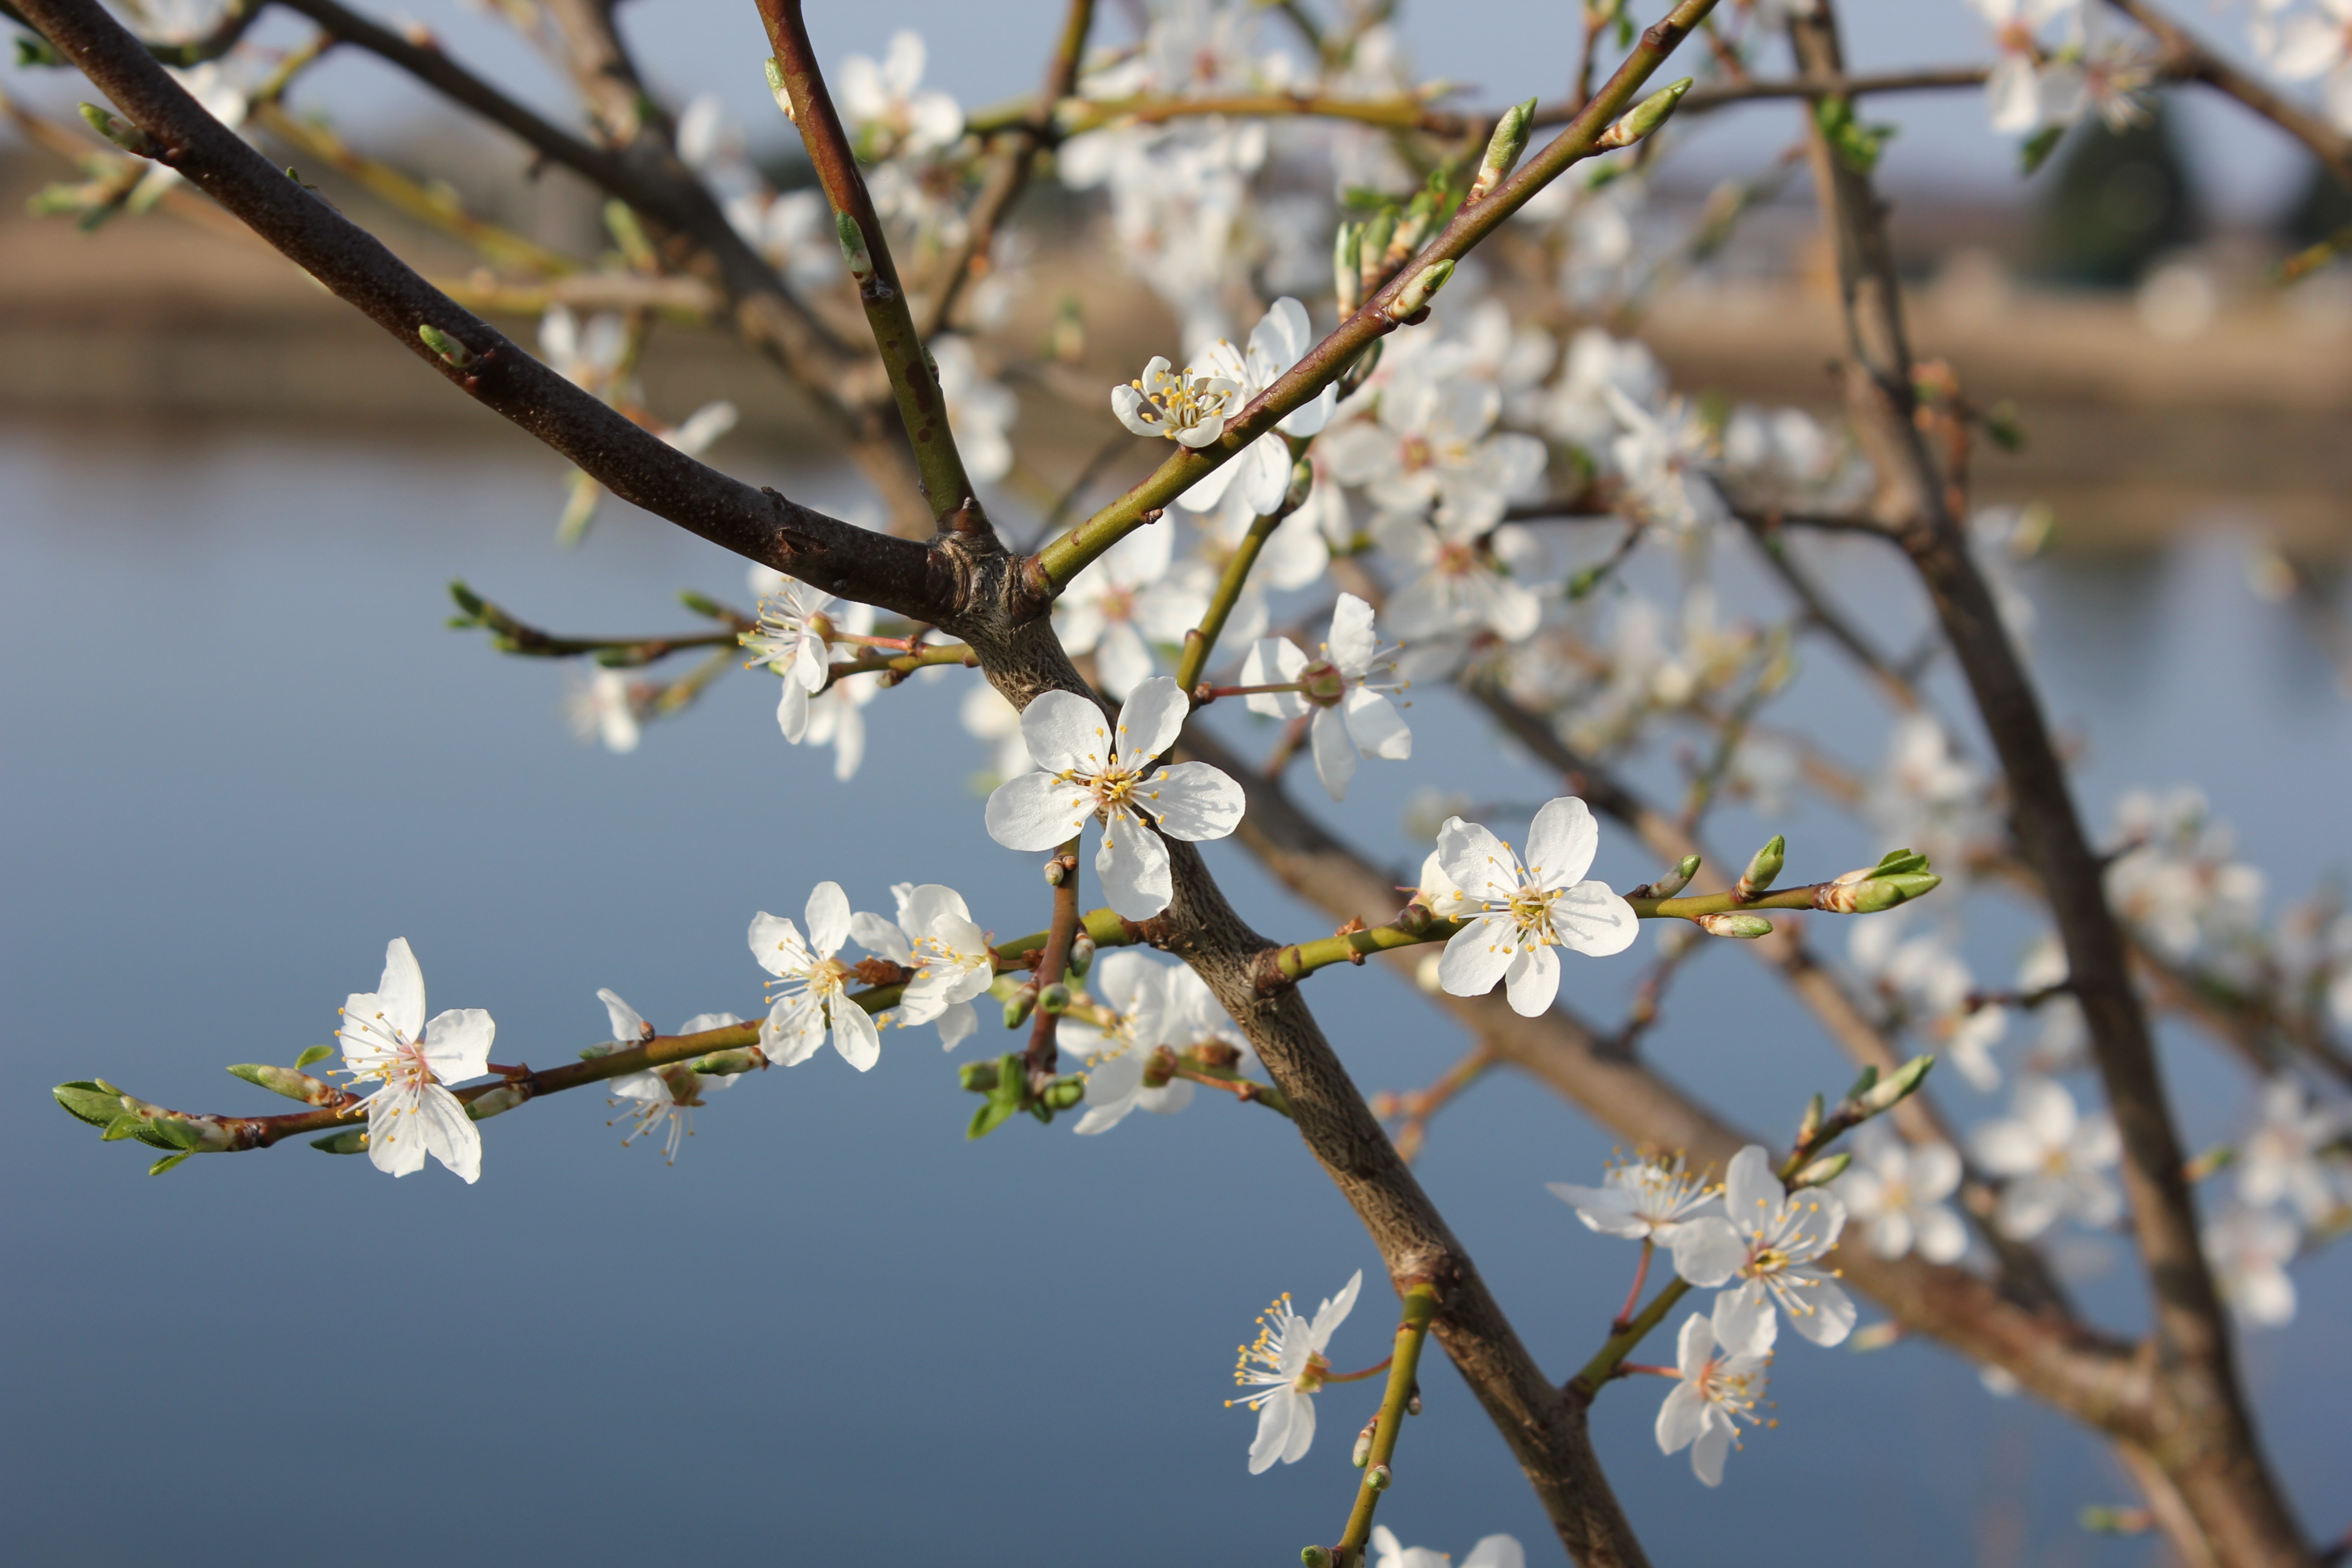
branch, flower, spring, blossom, plant, tree, twig, woody plant, cherry blossom, prunus spinosa, shadbush, plant stem, flowering plant, petal, wildflower, prunus